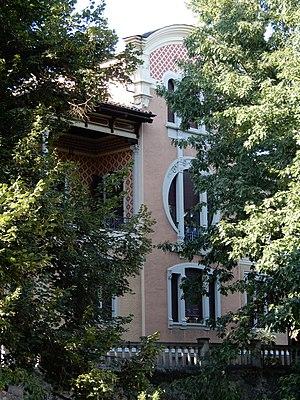
Villa Lacchia est une historique résidence de style Art nouveau d'Ivrée au Piémont en Italie.